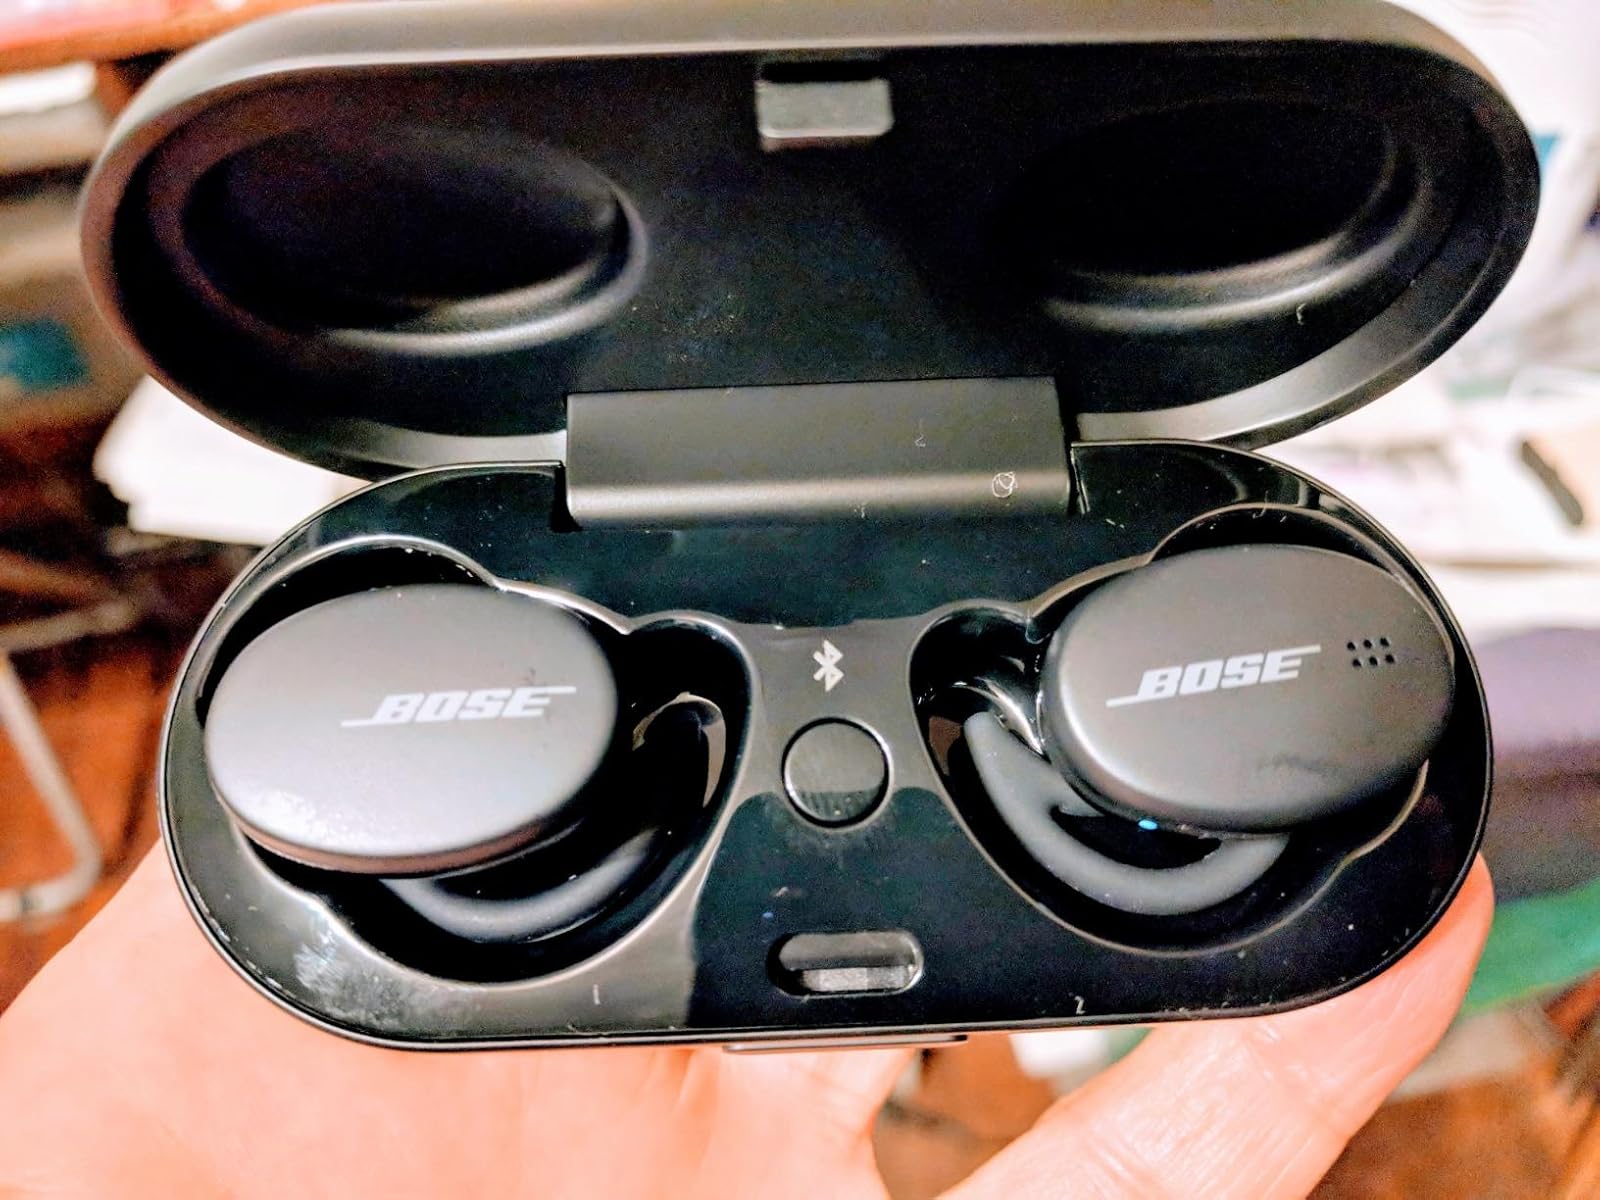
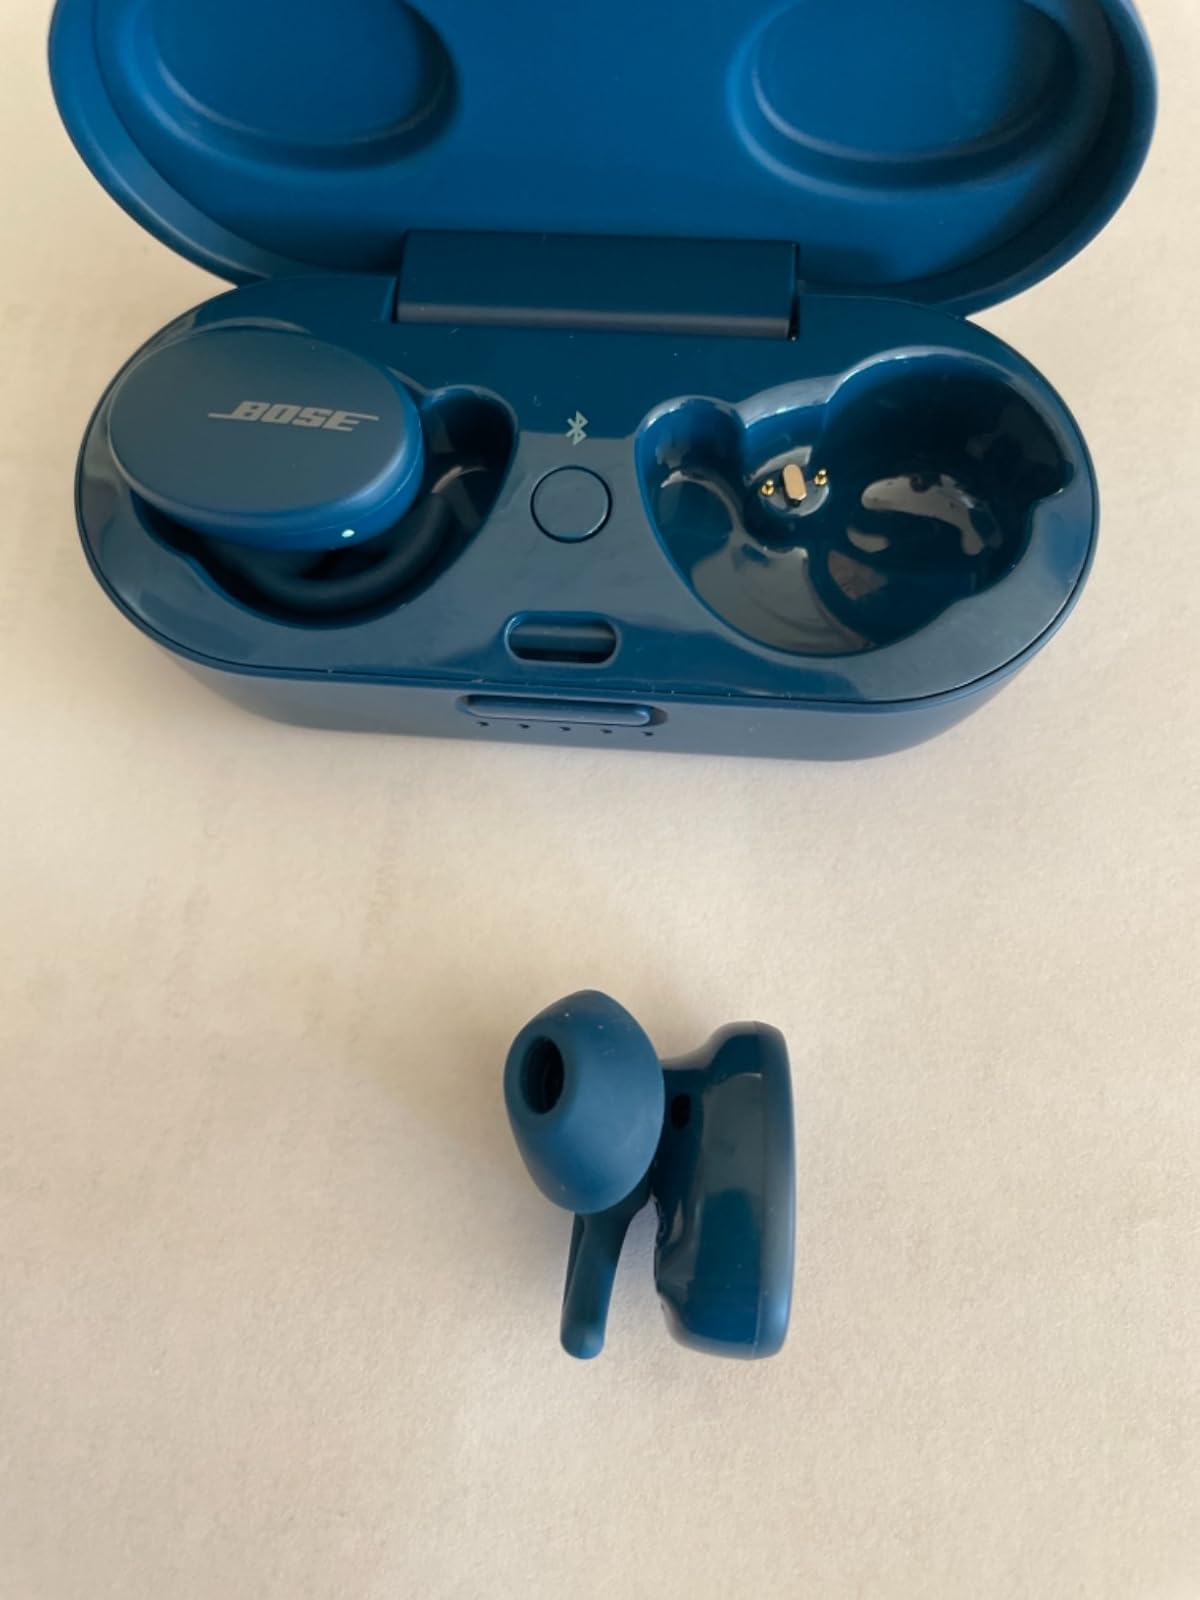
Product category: earbuds
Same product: no